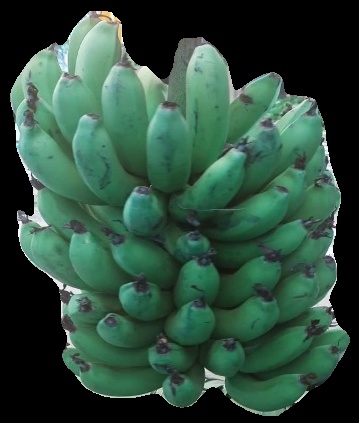
Variety: pachbale
Grade: grade2